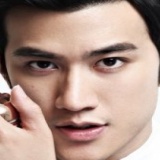
diễn viên Lý Trị Đình